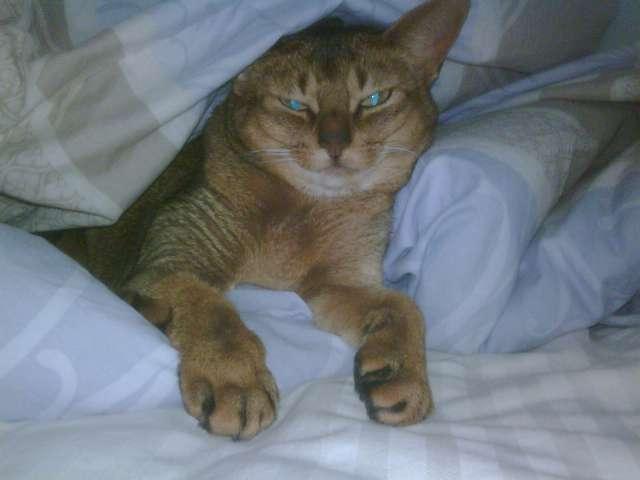
Breed: Abyssinian